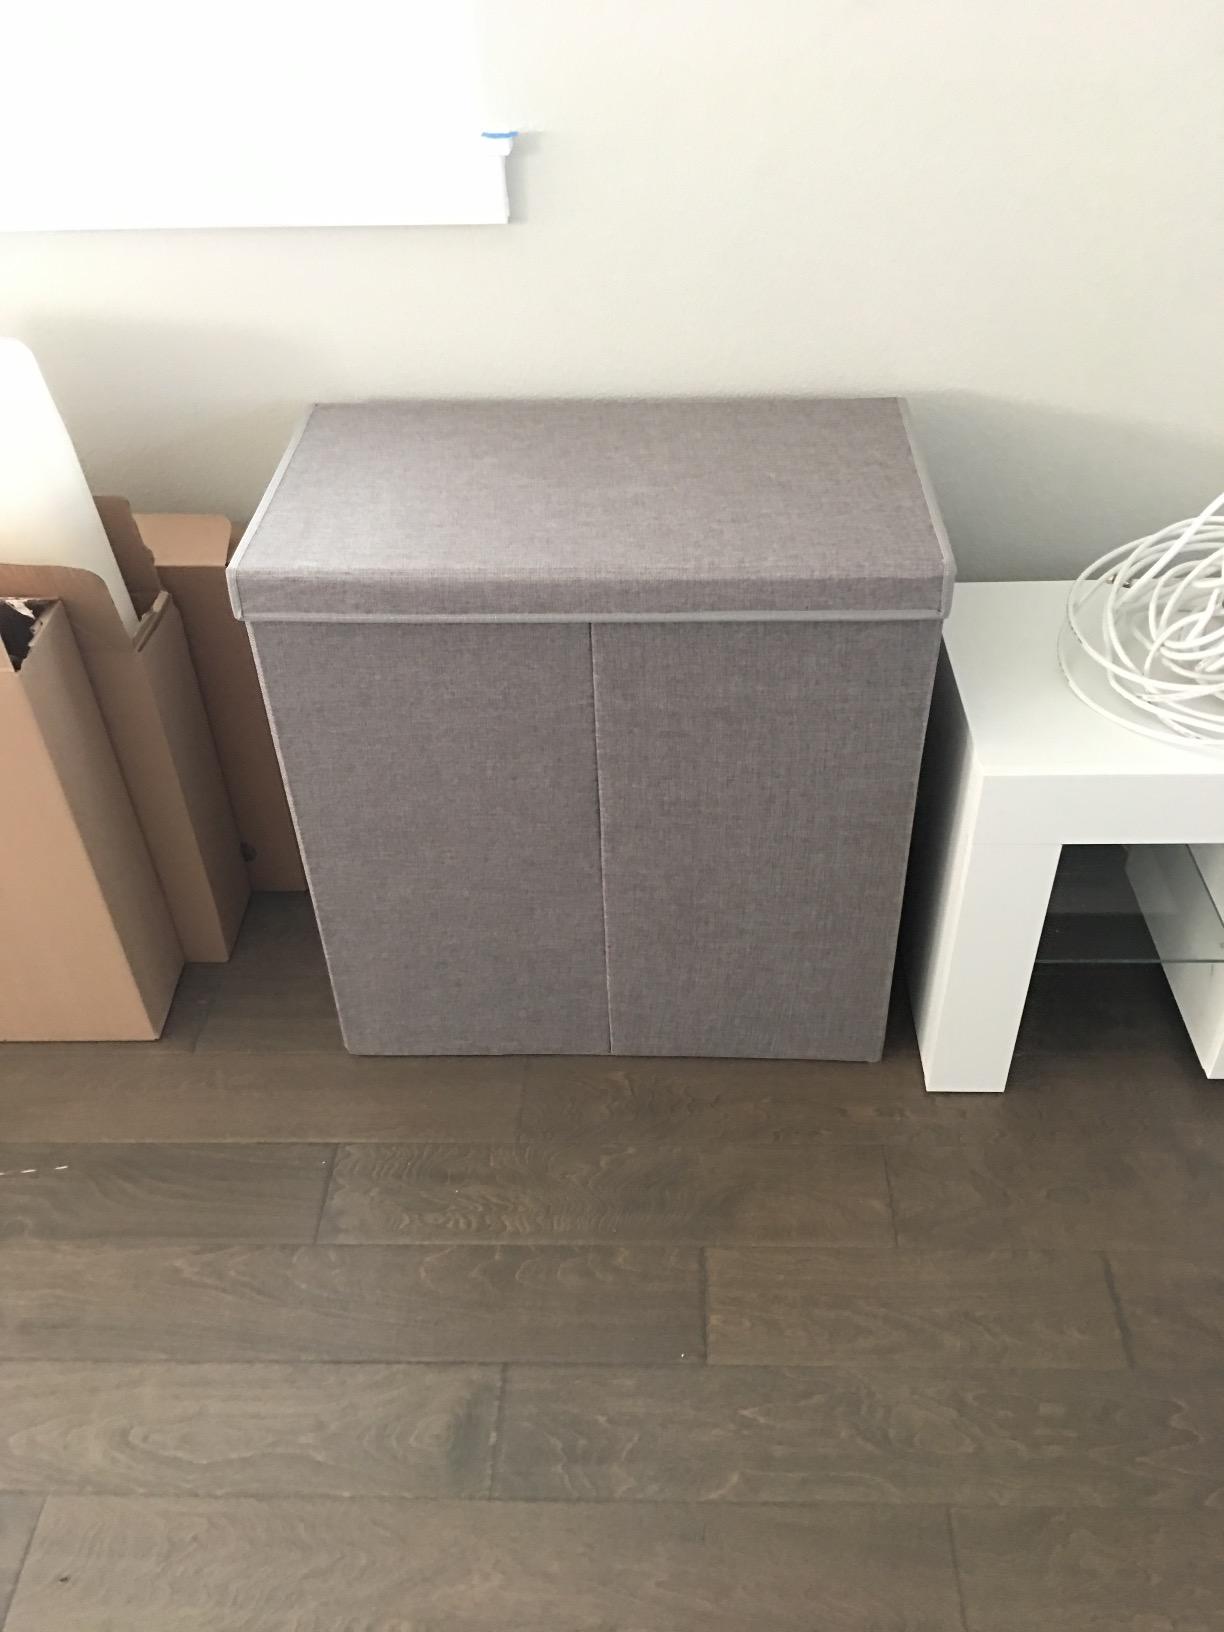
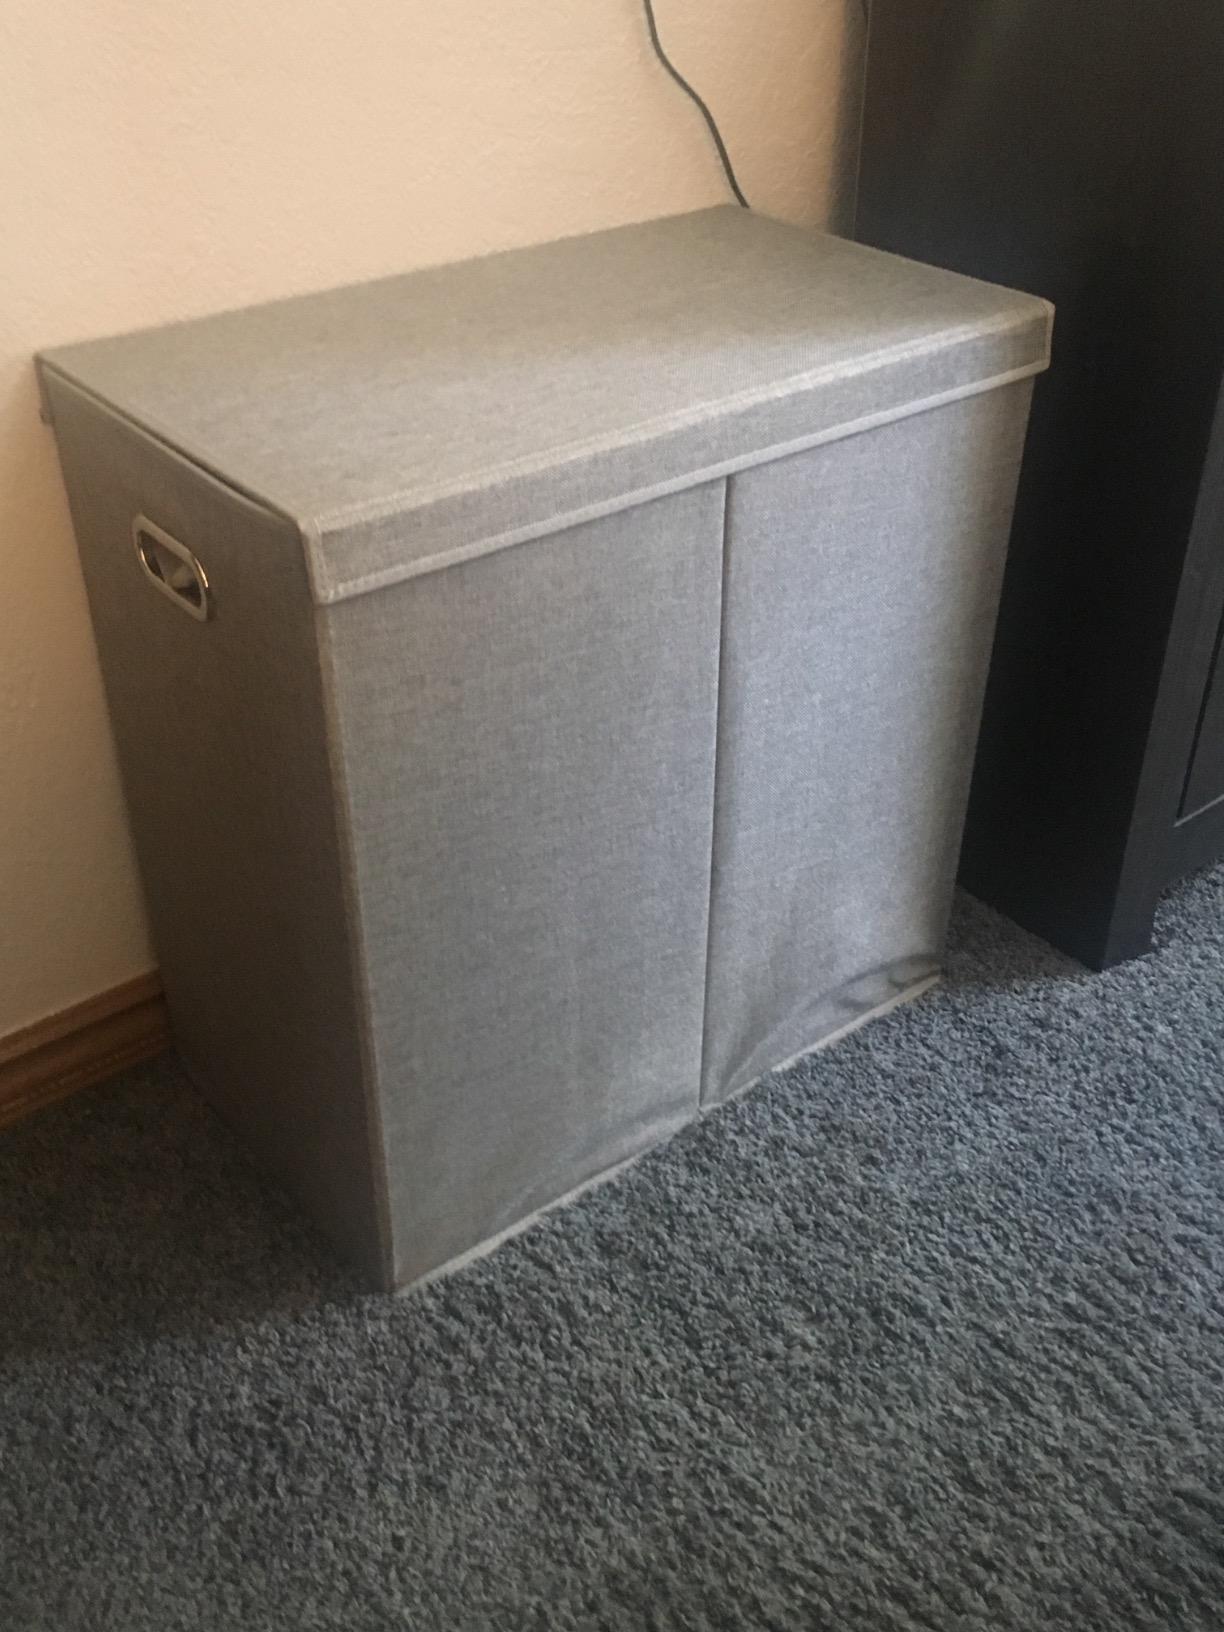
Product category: items_hamper
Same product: yes